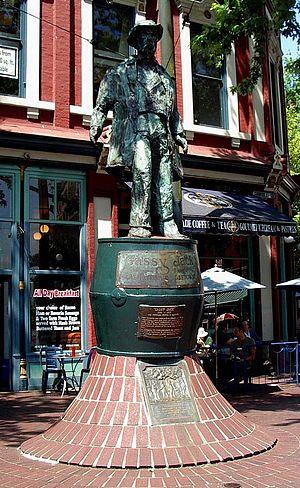
Vancouver est une cité de la province canadienne de Colombie-Britannique. Située près de l'embouchure du fleuve Fraser et sur le réseau des voies navigables du Détroit de Géorgie de la Baie Howe, de Baie Burrard, et de leurs affluents, Vancouver a été pendant des millénaires un lieu de rencontres, d'échanges et de peuplement.